Pliny the Elder

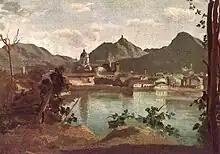
City and Lake of Como, painted by Jean-Baptiste-Camille Corot, 1834

How the inscription got to Verona is unknown, but it could have arrived by dispersal of property from Pliny the Younger's estate at Colle Plinio, north of Città di Castello, identified with certainty by his initials in the roof tiles. He kept statues of his ancestors there. Pliny the Elder was born at Como, not at Verona: it is only as a native of old "Gallia Transpadana" that he calls Catullus of Verona his "conterraneus", or fellow-countryman, not his "municeps", or fellow-townsman. A statue of Pliny on the façade of the Como Cathedral celebrates him as a native son. He had a sister, Plinia, who married into the Caecilii and was the mother of his nephew, Pliny the Younger, whose letters describe his work and study regimen in detail.